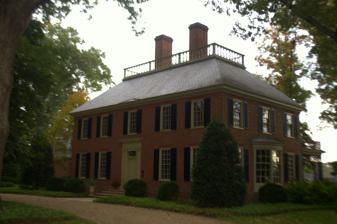
Building: Shirley Hall
Country: United States of America
Year built: 1940
Historic house in Virginia, United States United States historic place Shirley Hall U.S. National Register of Historic Places Virginia Landmarks Register Shirley Hall Show map of Virginia Show map of the United States Location 1109 S. Bay Shore Dr., Virginia Beach, Virginia Coordinates 36°52′24″N 76°0′28″W / 36.87333°N 76.00778°W / 36.87333; -76.00778 Area 4.5 acres (1.8 ha) Built 1940 ( 1940 ) Architect William G. Perry ; Perry, Shaw & Hepburn Architectural style Late 19th And 20th Century Revivals NRHP reference No. 99000144 VLR No. 134-5002 Significant dates Added to NRHP February 5, 1999 Designated VLR December 10, 1998 Shirley Hall , also known as Devereaux House, is a historic home located at Virginia Beach, Virginia .  It was built in 1940, and is a two-story, five-bay, Georgian Revival style brick dwelling.  The main block is covered by a hipped roof with balustrade.  A gambrel roofed service wing connects the main block to a hipped roofed garage. The interior features an entrance hall with an original Virginia staircase, removed from the Hunter House in Princess Anne County (c. 1826). The house is set in a park like setting among mature hardwood trees and American hollies. It was added to the National Register of Historic Places in 1999. References